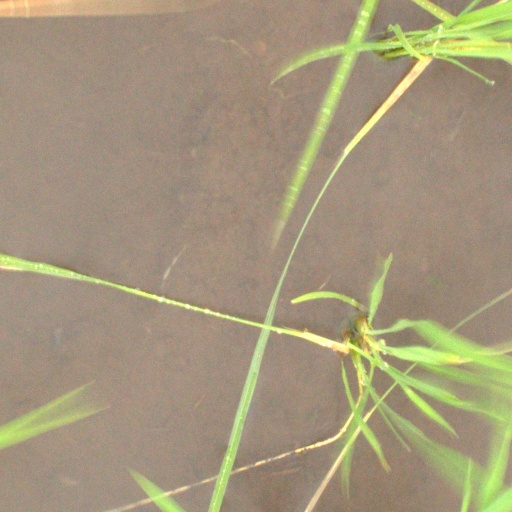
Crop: rice